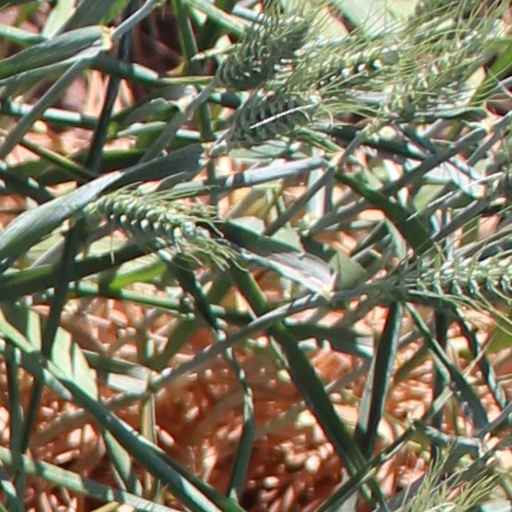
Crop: wheat